Order of the Smile

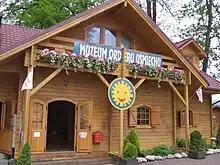
Museum of the Order of the Smile

The idea of the Order of the Smile was established in 1968 by the Polish magazine "Kurier Polski", inspired by Wanda Chotomska. In 1979 (announced by the UNESCO as the International Year of the Child) the Secretary-General of the United Nations Kurt Waldheim officially recognized the Order. From then, the Order of the Smile became an international order.